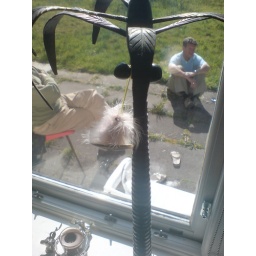
It's a little dangling chicken thing in the house